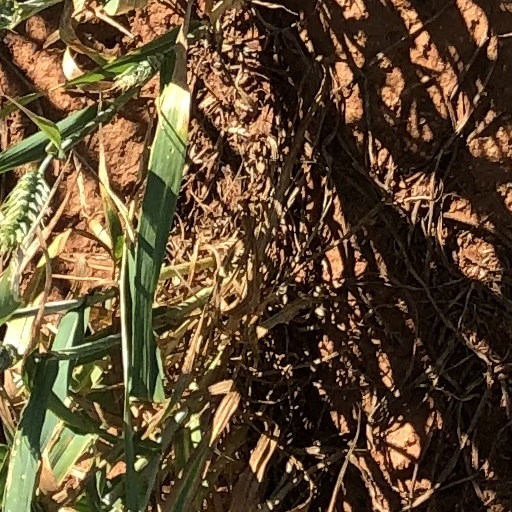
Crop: wheat